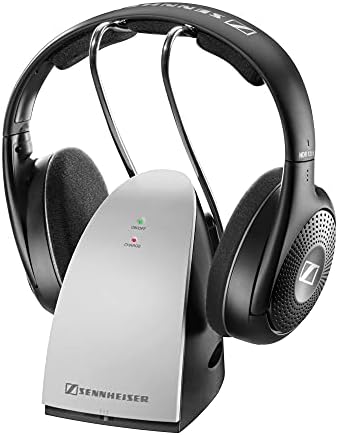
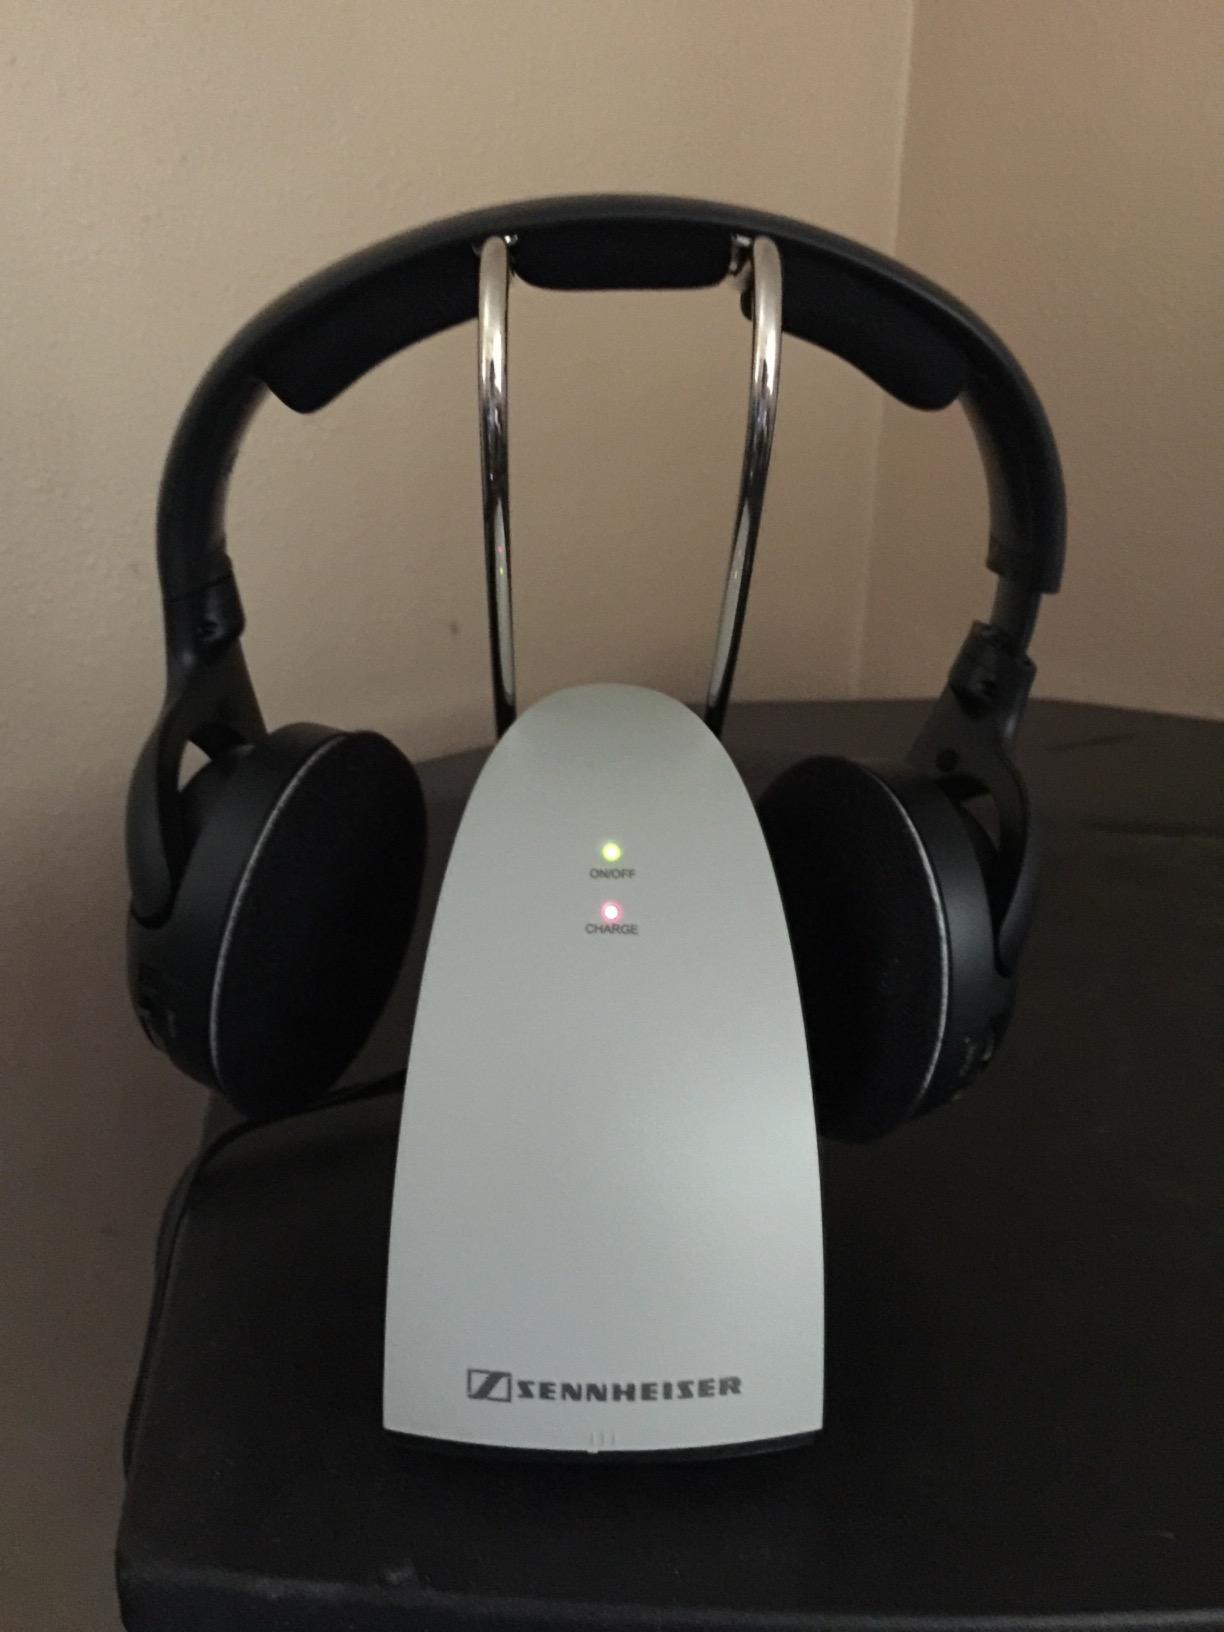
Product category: headphones
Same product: yes